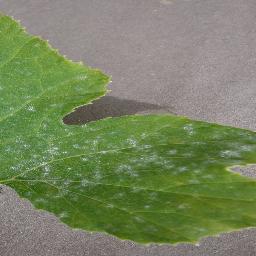
Label: Squash___Powdery_mildew